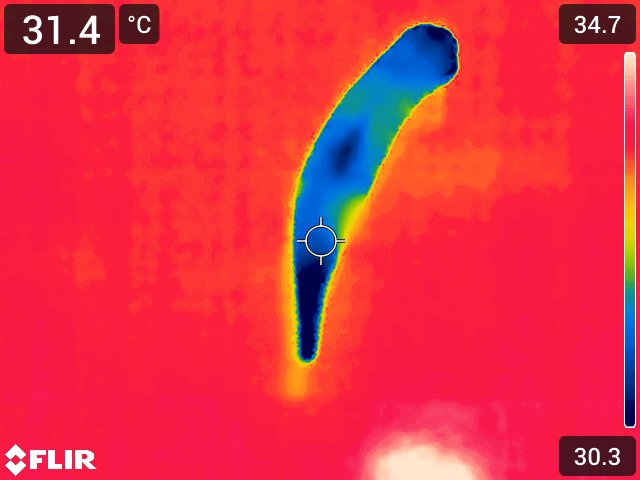
Maturity: adequate_matured